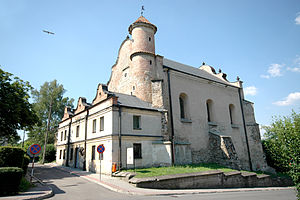
Województwo podkarpackie / Galleri
Województwo podkarpackie er en administrativ del af det sydøstlige Polen, et af de 16 voivodskaber, der blev skabt, efter den administrative reform i 1999. Voivodskabets hovedstad er Rzeszów. Voivodskabet Nedrekarpater har et areal på 17.844 km² og 2.101.732 indbyggere, befolkningstætheden er på 117.8 personer pr km².